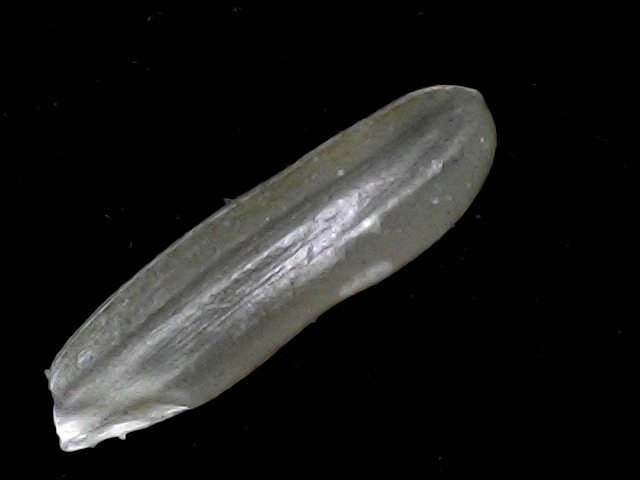
Rice variety: BD57